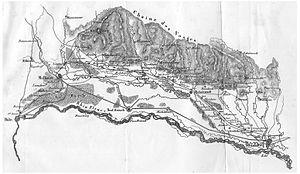
Plan de la ligne Strasbourg-Bâle
La société anonyme dénommée Compagnie du chemin de fer de Strasbourg à Bâle construisit et exploita la ligne de chemin de fer reliant ces deux villes.